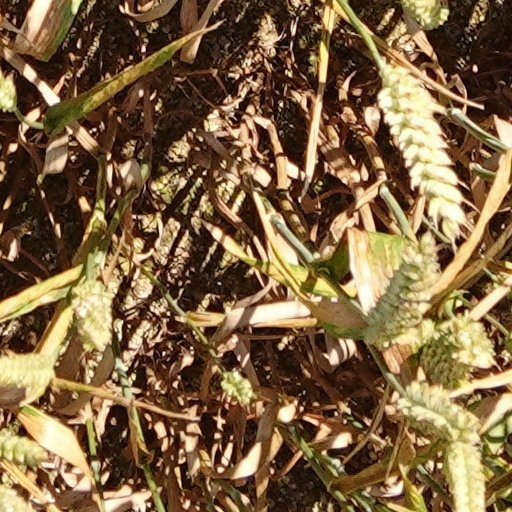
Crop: wheat